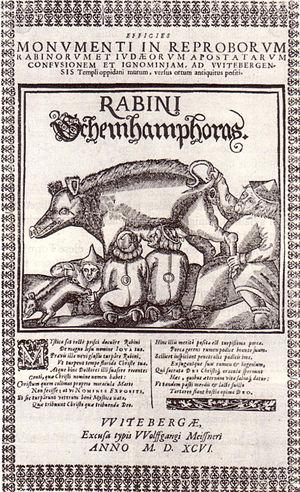
Des Juifs et de leurs mensonges, ou encore Les Juifs et leurs mensonges, est un traité de 65 000 mots écrit en 1543, trois ans avant sa mort, par Martin Luther, moine allemand et l'un des fondateurs du protestantisme.
La Judensau est le terme utilisé pour désigner des motifs animaliers métaphoriques apparus au Moyen Âge dans l’art chrétien anti-Juifs et dans les caricatures antisémites presque exclusivement dans les pays de langue germanique. L’utilisation du thème du cochon vise à humilier, car le porc est considéré comme un animal impur et interdit à la consommation selon les lois de la cacherout.